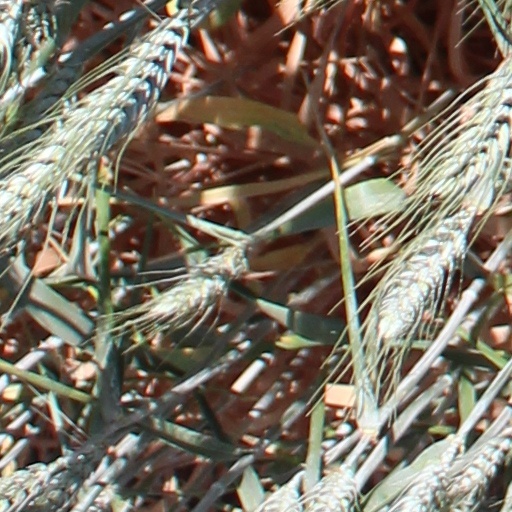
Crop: wheat